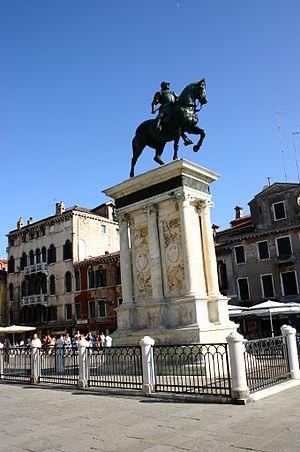
La Statue du Colleone est une statue équestre en bronze représentant le condottiere Bartolomeo Colleoni. Elle se dresse sur le campo dei Santi Giovanni e Paolo à Venise, face à la basilique de San Zanipolo. Elle est l’œuvre du sculpteur florentin Andrea Del Verrochio qui y travailla de 1483 à 1488, et d'Alessandro Leopardi, qui l'a fondue après son décès.